Okolehao

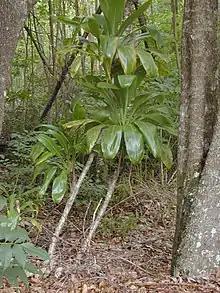
Green ti plants in the Makawao Forest Reserve, Maui

ʻŌkolehao is an alcoholic spirit whose main ingredient was the root of the ti plant. ʻŌkolehao's forerunner was a fermented ti root beverage or beer. When distillation techniques were introduced by an escaped British convict named William Stevenson in the 1790s, it was distilled into a highly alcoholic spirit.